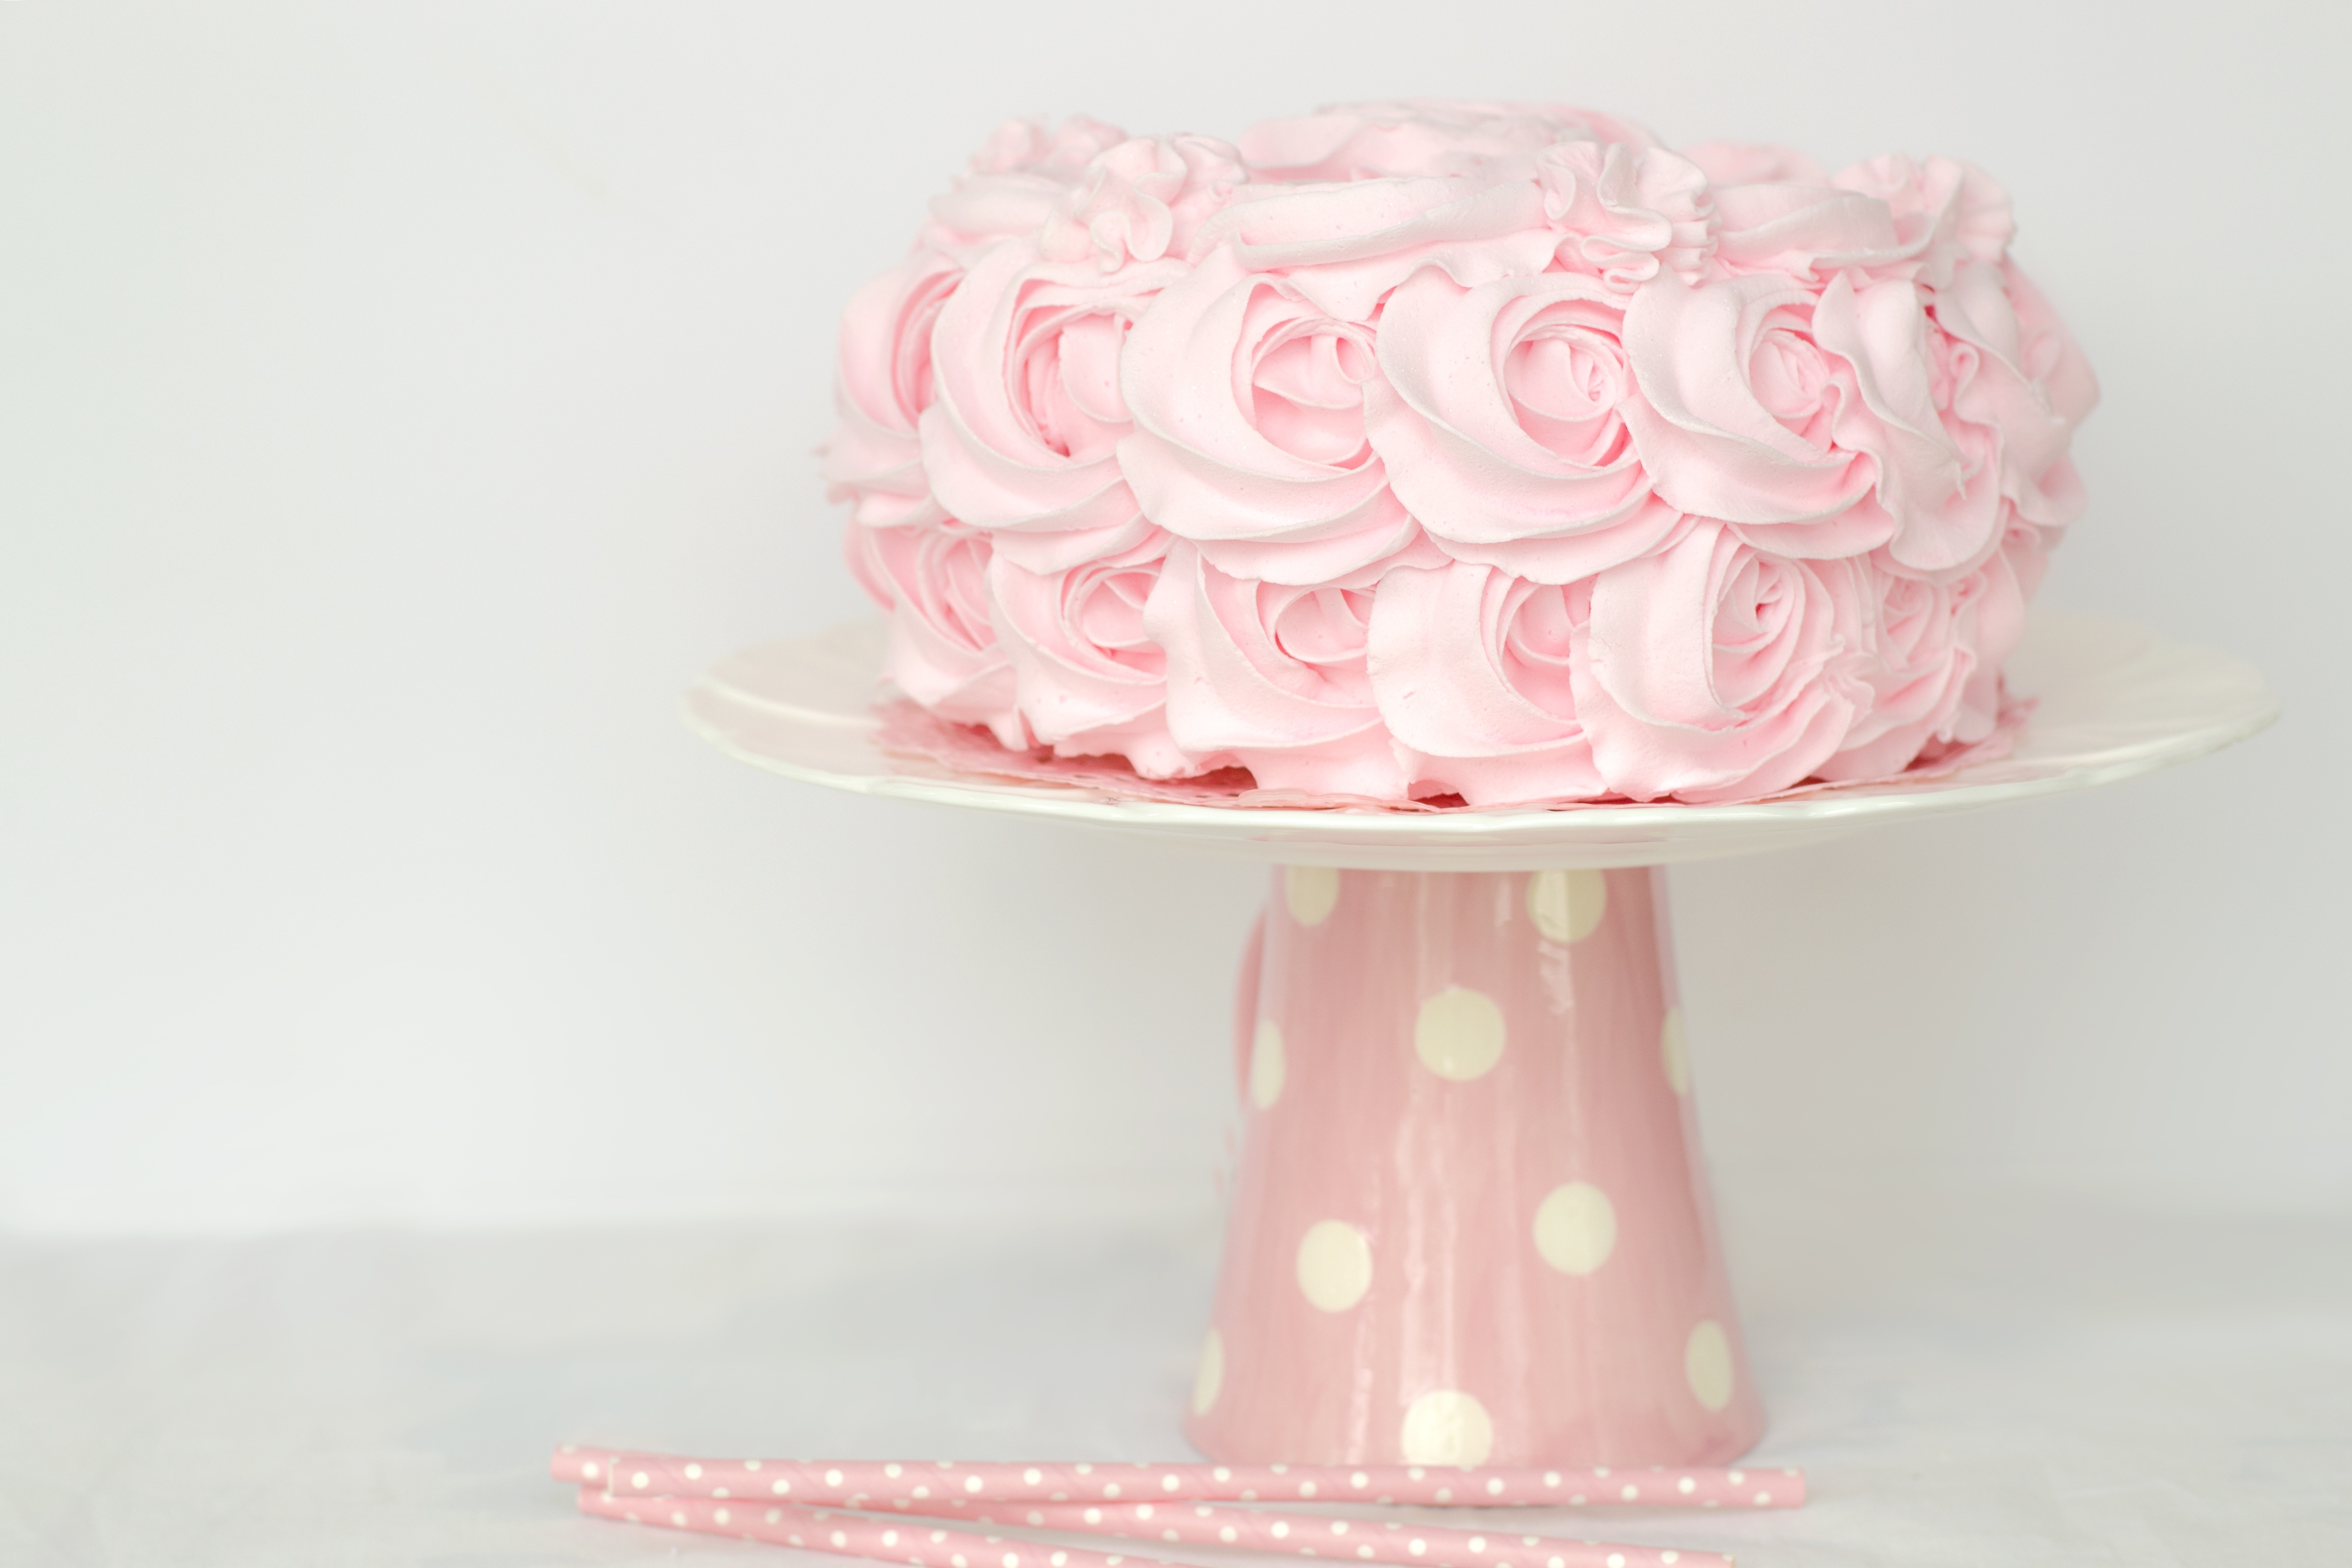
table, sweet, flower, celebration, food, spring, produce, holiday, plate, pink, cupcake, baking, frosting, dessert, delicious, cake, homemade, bakery, festive, baked, birthday cake, polka dot, fun, sugar, icing, party, tasty, easter, decorated, valentine, tradition, fondant, birthday, valentines day, treat, confectionery, wedding cake, pink cake, sugar paste, buttercream, cake decorating